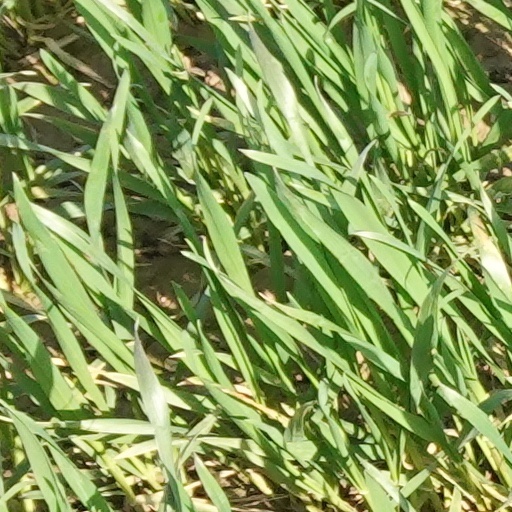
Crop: wheat